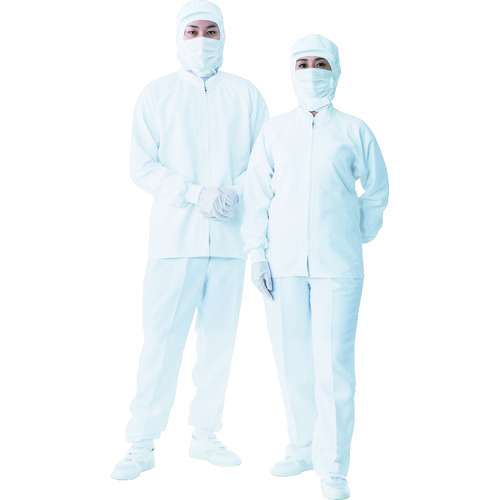
ＴｒｉＡｐｅｘ　クリーンルーム用ウェア　異物混入防止対策上着　ＪＫ２７４Ｃ　Ｓ　白　JK274C-01-S　1 着
カタログ品番：JK274C-01-S 特長：●二重構造の袖口、裾口が異物混入を防止します。●内側に通気性に富んだ素材を用いているため、快適な着心地を実現しています。 用途：●医薬品・バイオ・化学・包装。●食品工業。 仕様：●色：ホワイト●サイズ：S●上着丈(cm)：66●胸囲(cm)：110●バスト(cm)：110●裄丈(cm)：78●ISO Class8(WHO-GMP D)相当品 材質／仕上：●ポリエステル 注意：●クリーンパックではありません。●フード・マスク・手袋・パンツ・シューズは別売です。
Brand: 東洋リントフリー（株）
Category: Apparel & Accessories > Clothing > Uniforms & Workwear > White Coats